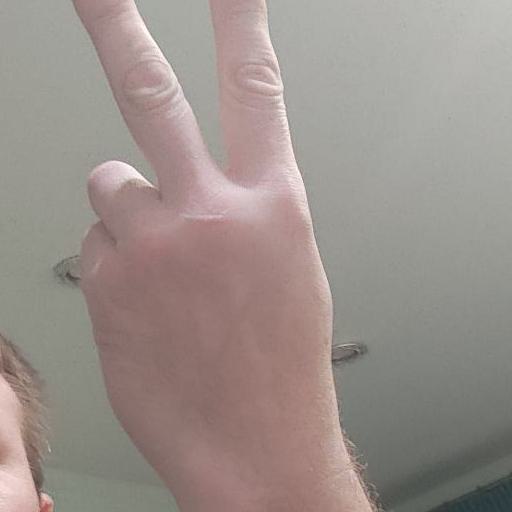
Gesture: peace_inverted